42nd Precinct / Town Hall Police Station

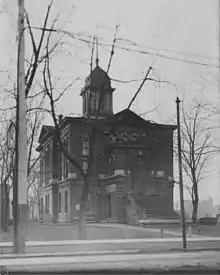
The original town hall on the lot that 42nd precinct now stands

Between 1857 and 1889, the area north of North Avenue, east of Western Avenue and south of Devon Avenue was a separate township from Chicago called Lake View. The township of Lake View saw a significant growth in population from 2,000 in 1870 to 45,000 in 1887. Under the weight of public service demands, the township of Lake View was annexed to Chicago in 1889. The 42nd Precinct's current location is historically considered the municipal center of the township of Lake View and it was on this site that the Lake View Town Hall previously sat.